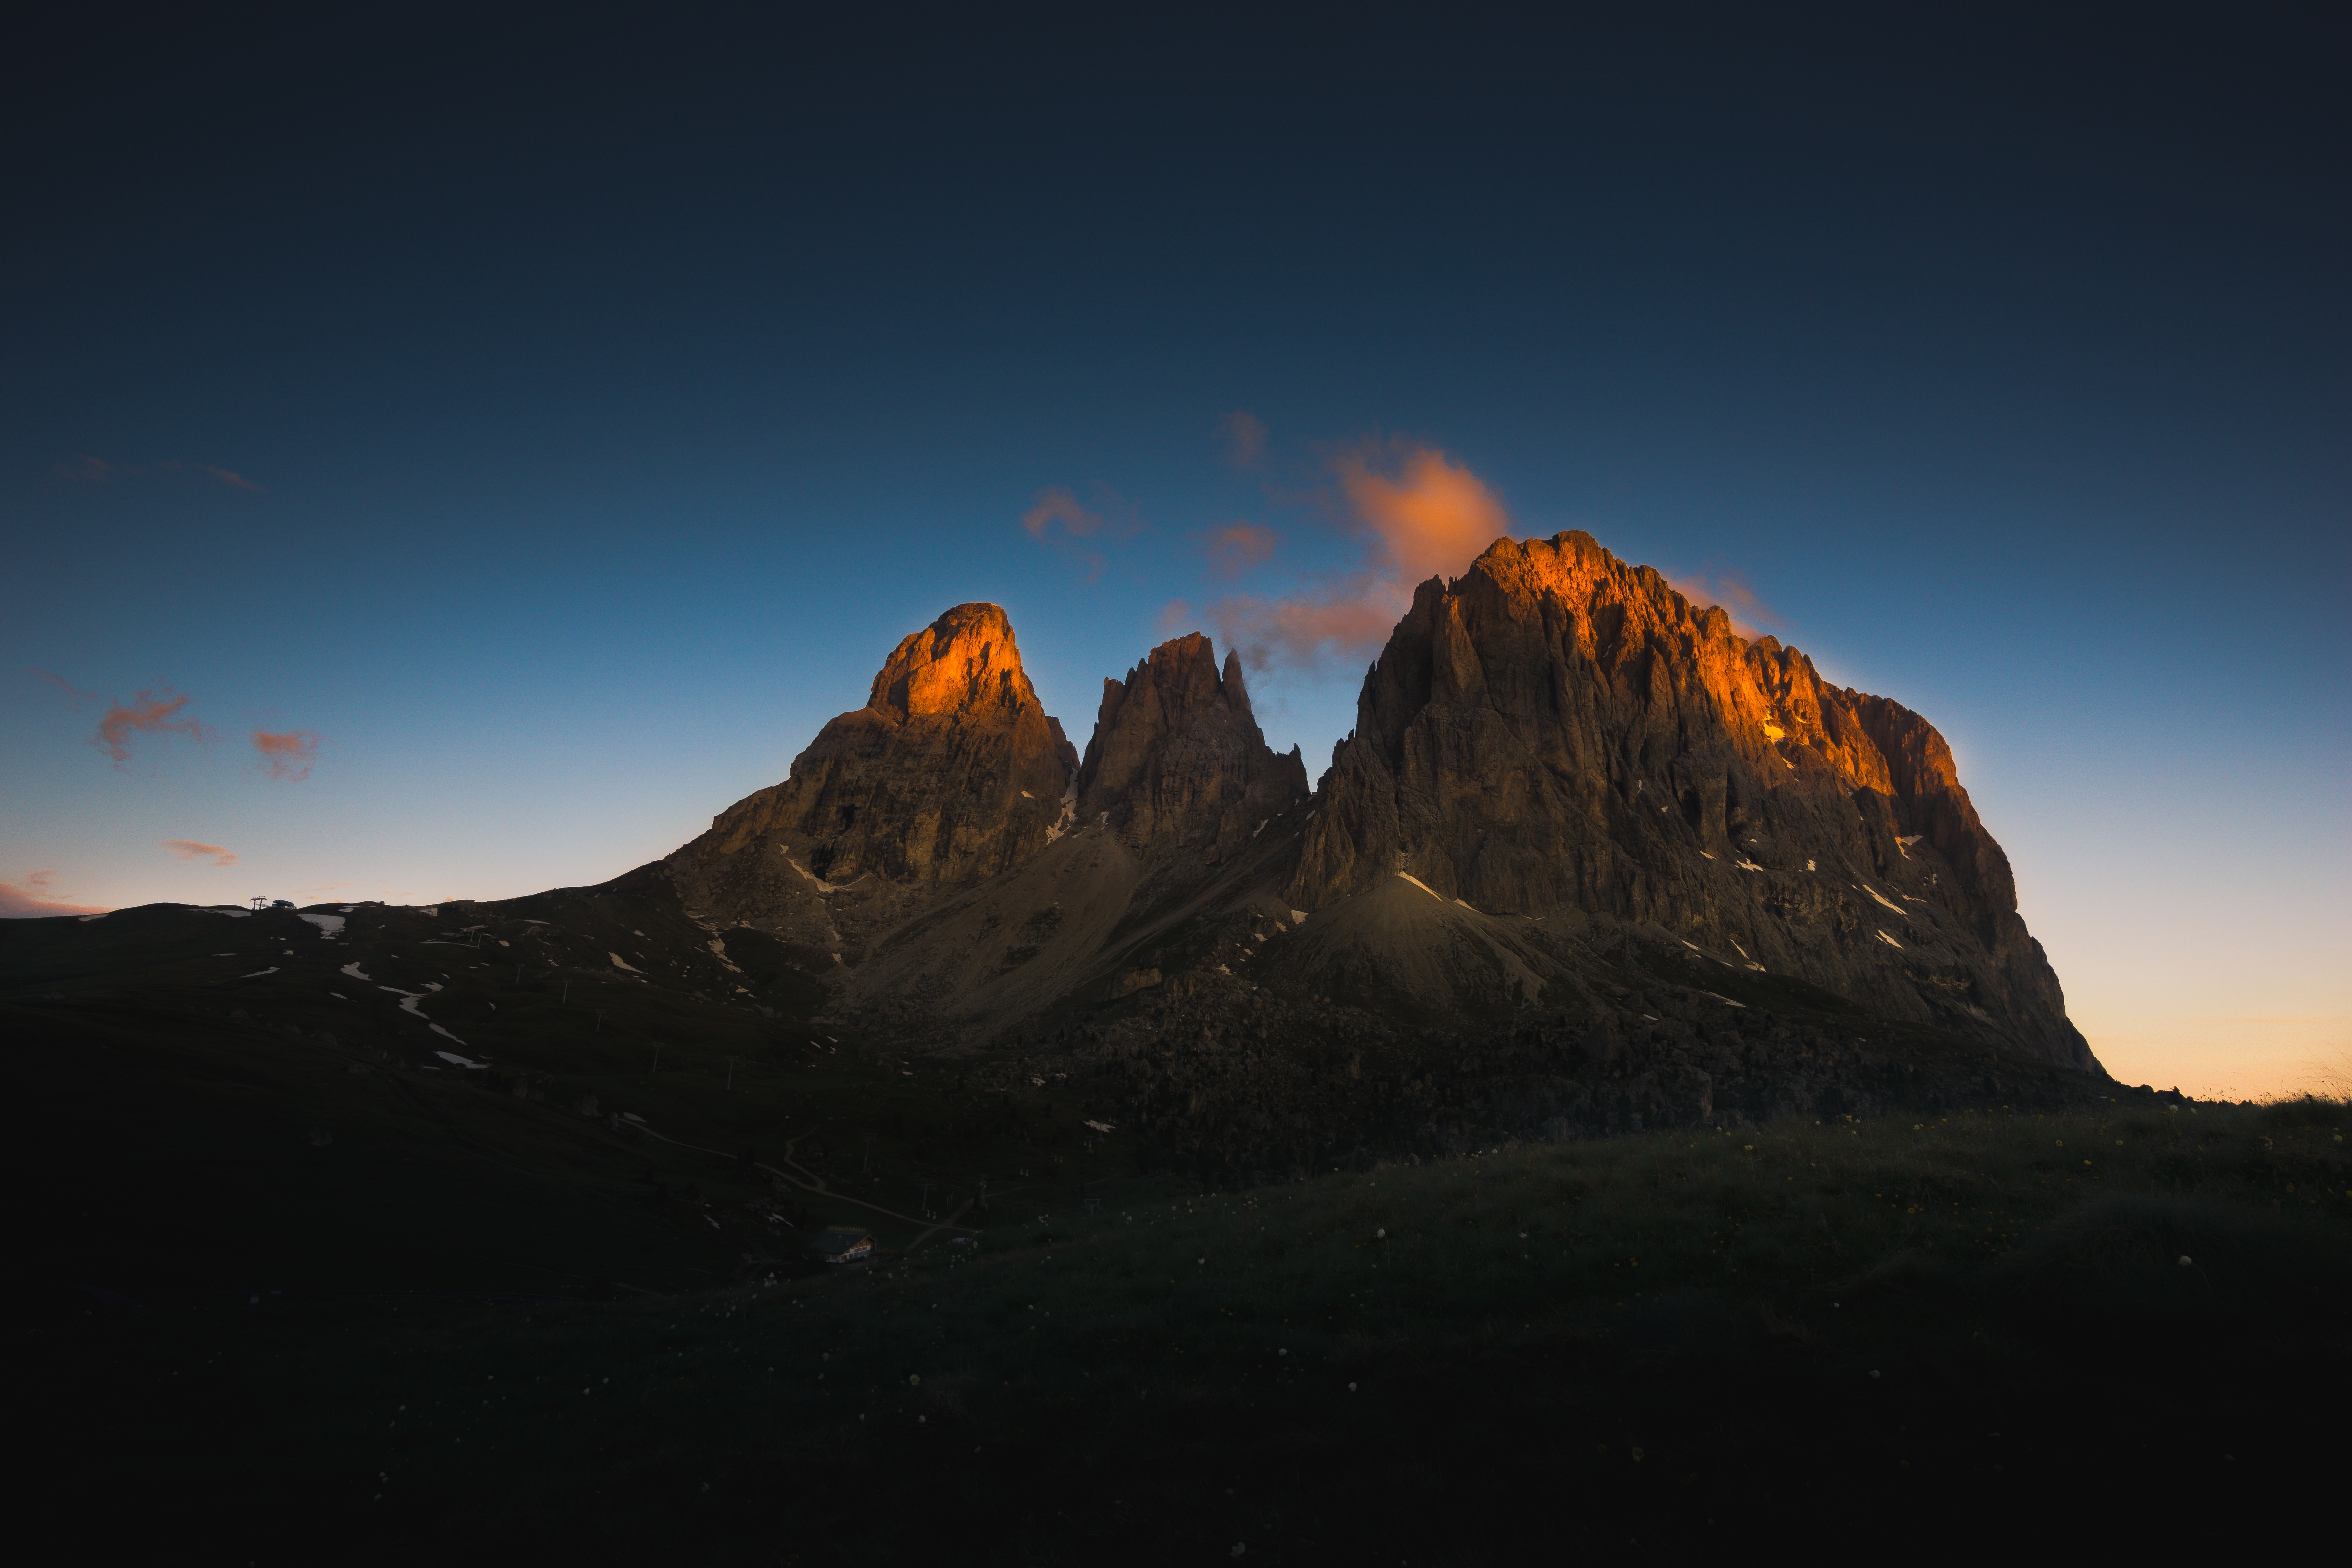
mountainous landforms, mountain, sky, landform, geographical feature, atmospheric phenomenon, sunrise, horizon, cloud, dawn, rock, sunset, mountain range, hill, morning, dusk, landscape, evening, summit, sunlight, plateau, terrain, ridge